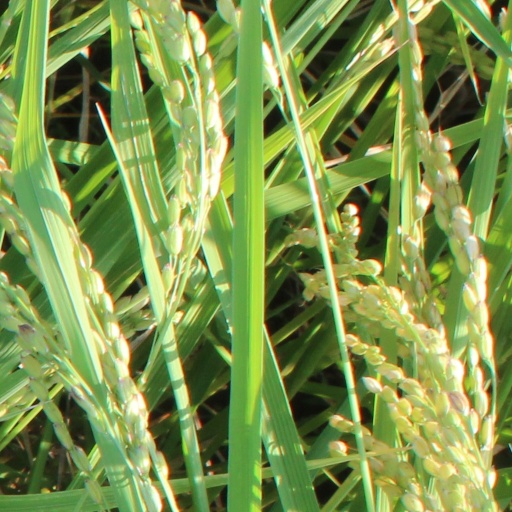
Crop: rice